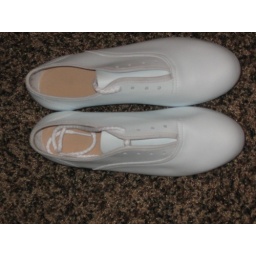
These shoes are brand new but have a slight blue tint in the white leather.